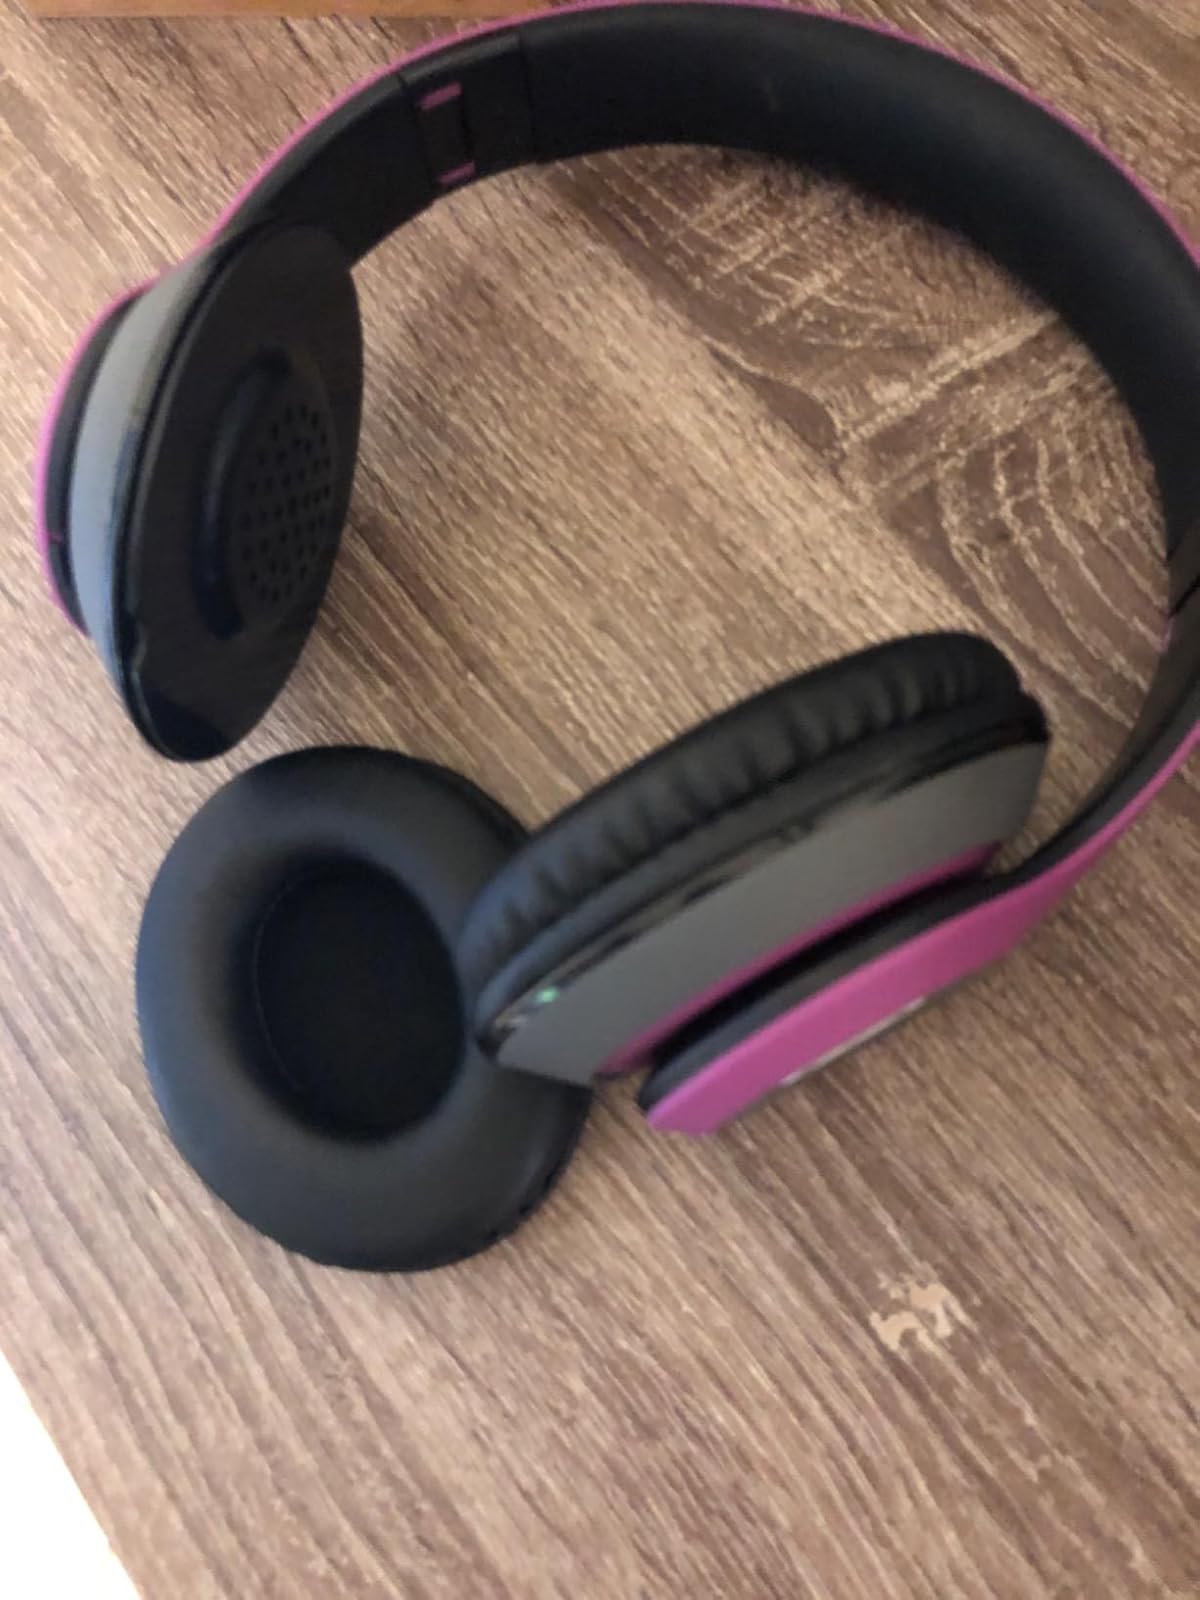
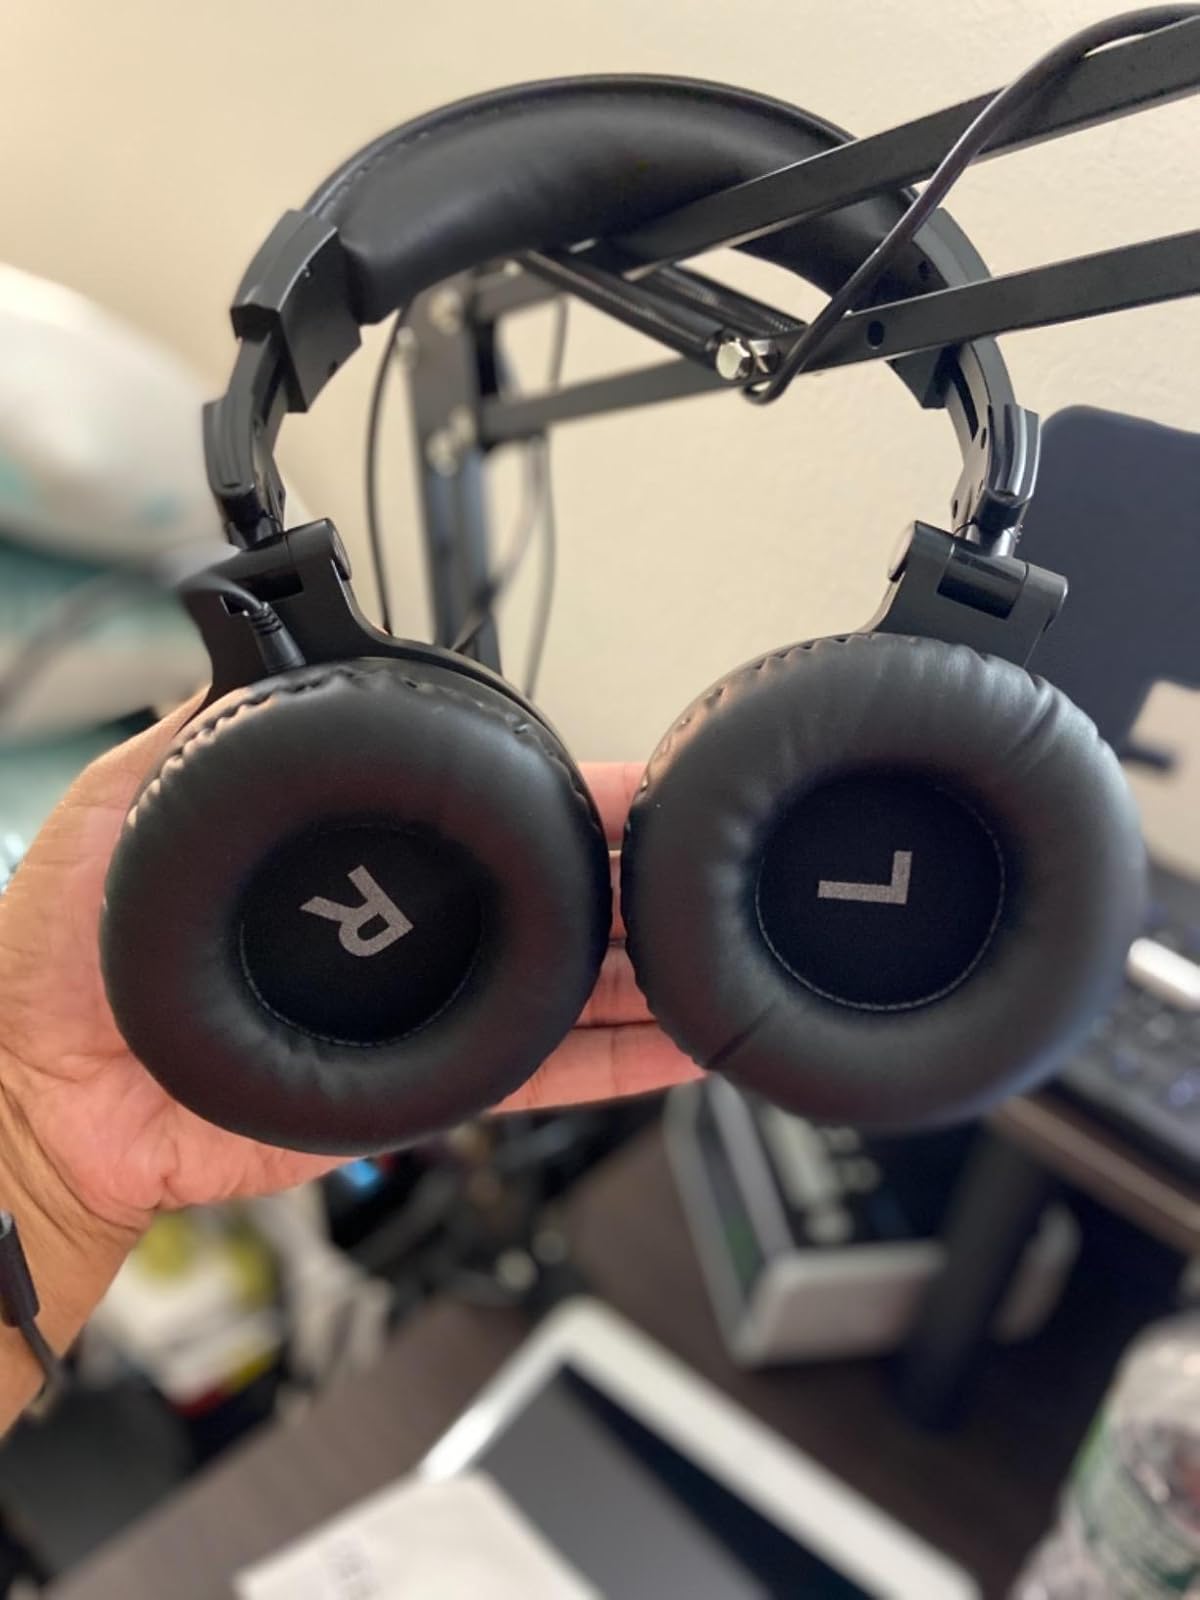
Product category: headphones
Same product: no